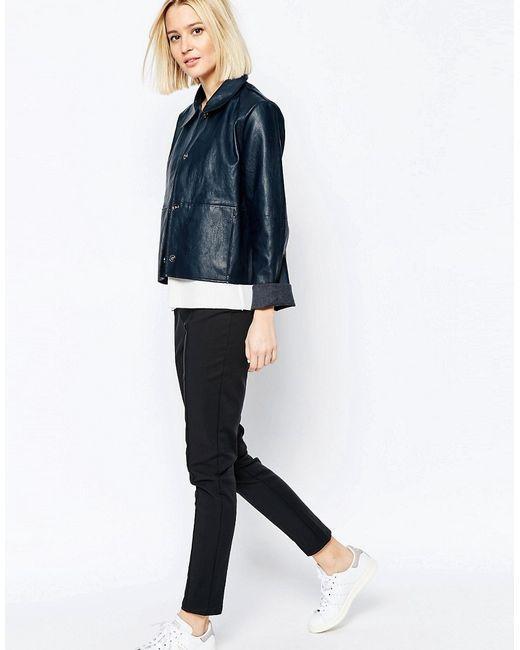
schwarze Lederjacke Knopfverschluss Damen